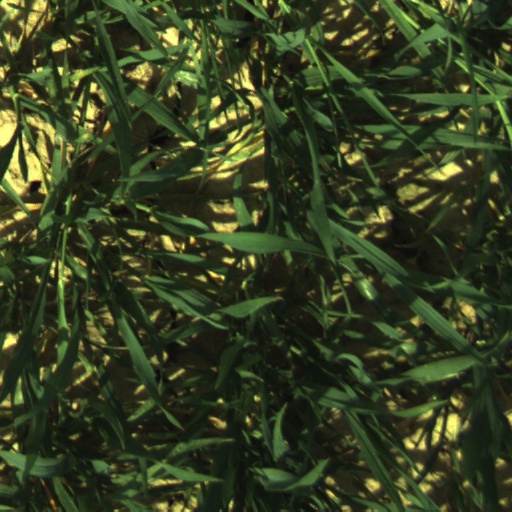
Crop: wheat